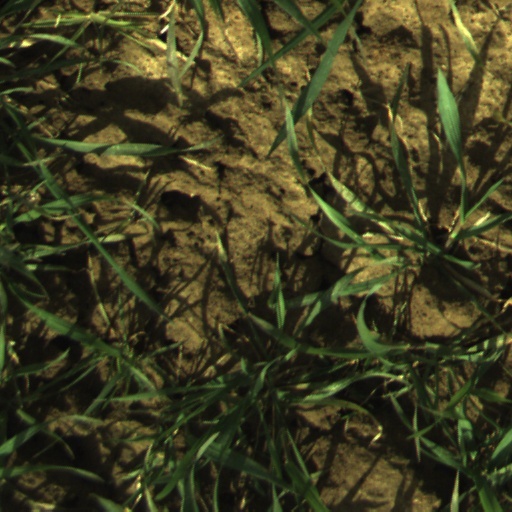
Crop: wheat